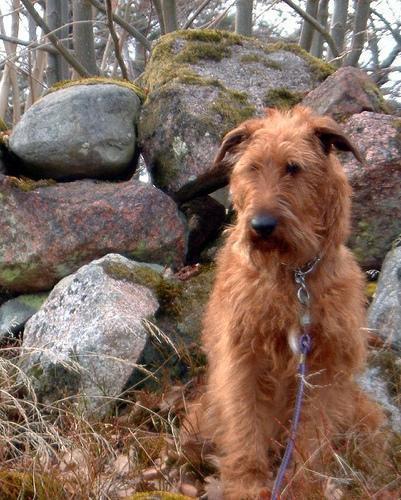
Irish_terrier